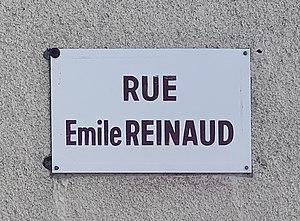
Plaque rue Émile-Reinaud (Nîmes)
Émile Reinaud, né le 12 mars 1854 à Vauvert et mort le 21 novembre 1924 à Nîmes, est un avocat, homme politique et essayiste français. Maire de Nîmes de 1892 à 1900, il est président puis secrétaire perpétuel de l'Académie de Nîmes au début du XXᵉ siècle.